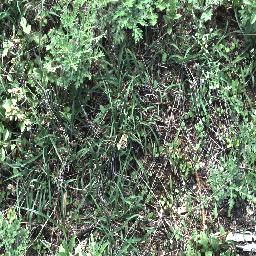
Label: parthenium